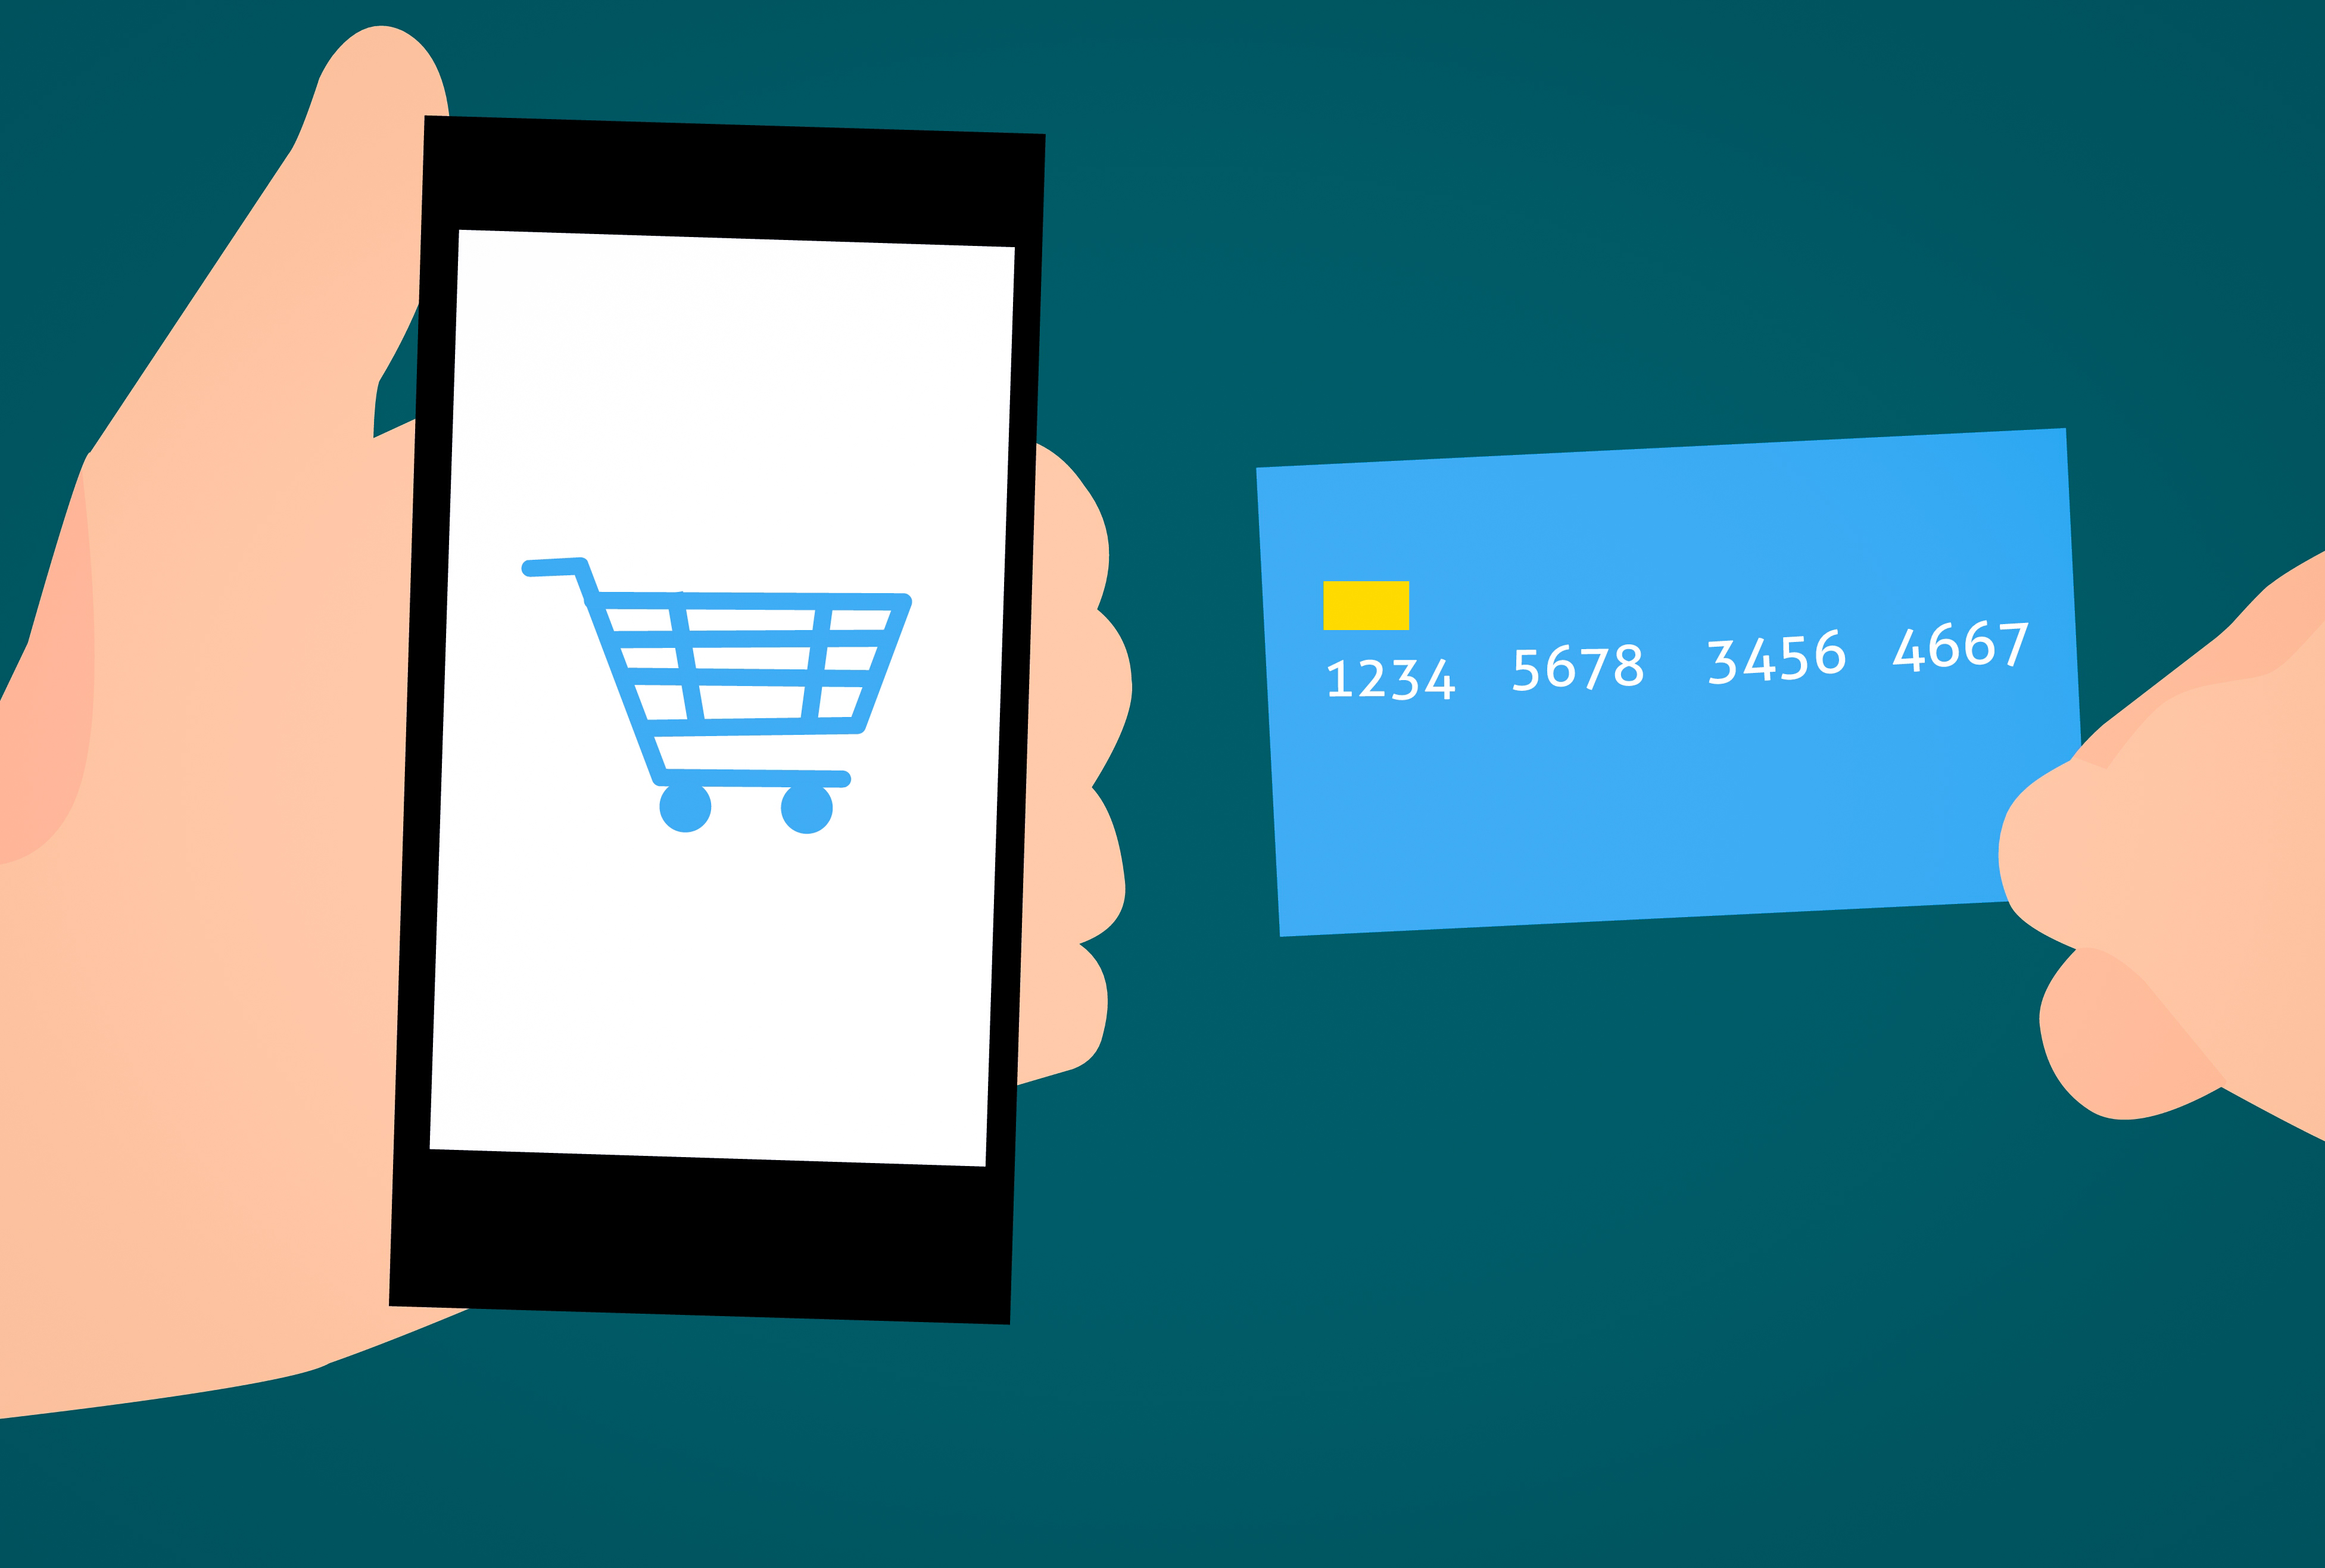
ecommerce, application, buy, card, cart, cellphone, checkout, commerce, communication, connectivity, consumer, credit, customer, debit, device, hand, internet, mobile, multimedia, online, order, paying, payment, phone, retail, sale, service, shop, shopping, text, product, font, design, technology, brand, logo, graphic design, angle, graphics